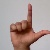
The image shows a hand gesture representing the letter 'L' in Indian Sign Language.